Houghton, Iowa

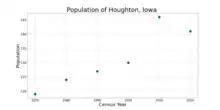
The population of Houghton, Iowa from US census data

The town has more manufacturing jobs than population, which is rare—doubly rare because there are no other towns nearby to supply additional labor. There are a half-dozen plants that account for this, making plastic products, grain storage bins and ready-mix concrete. Houghton was once the junction of two rail lines, both now abandoned, which may have something to do with the origin of its industry. Nevertheless, St. Johns Catholic Church is the most substantial building in town.